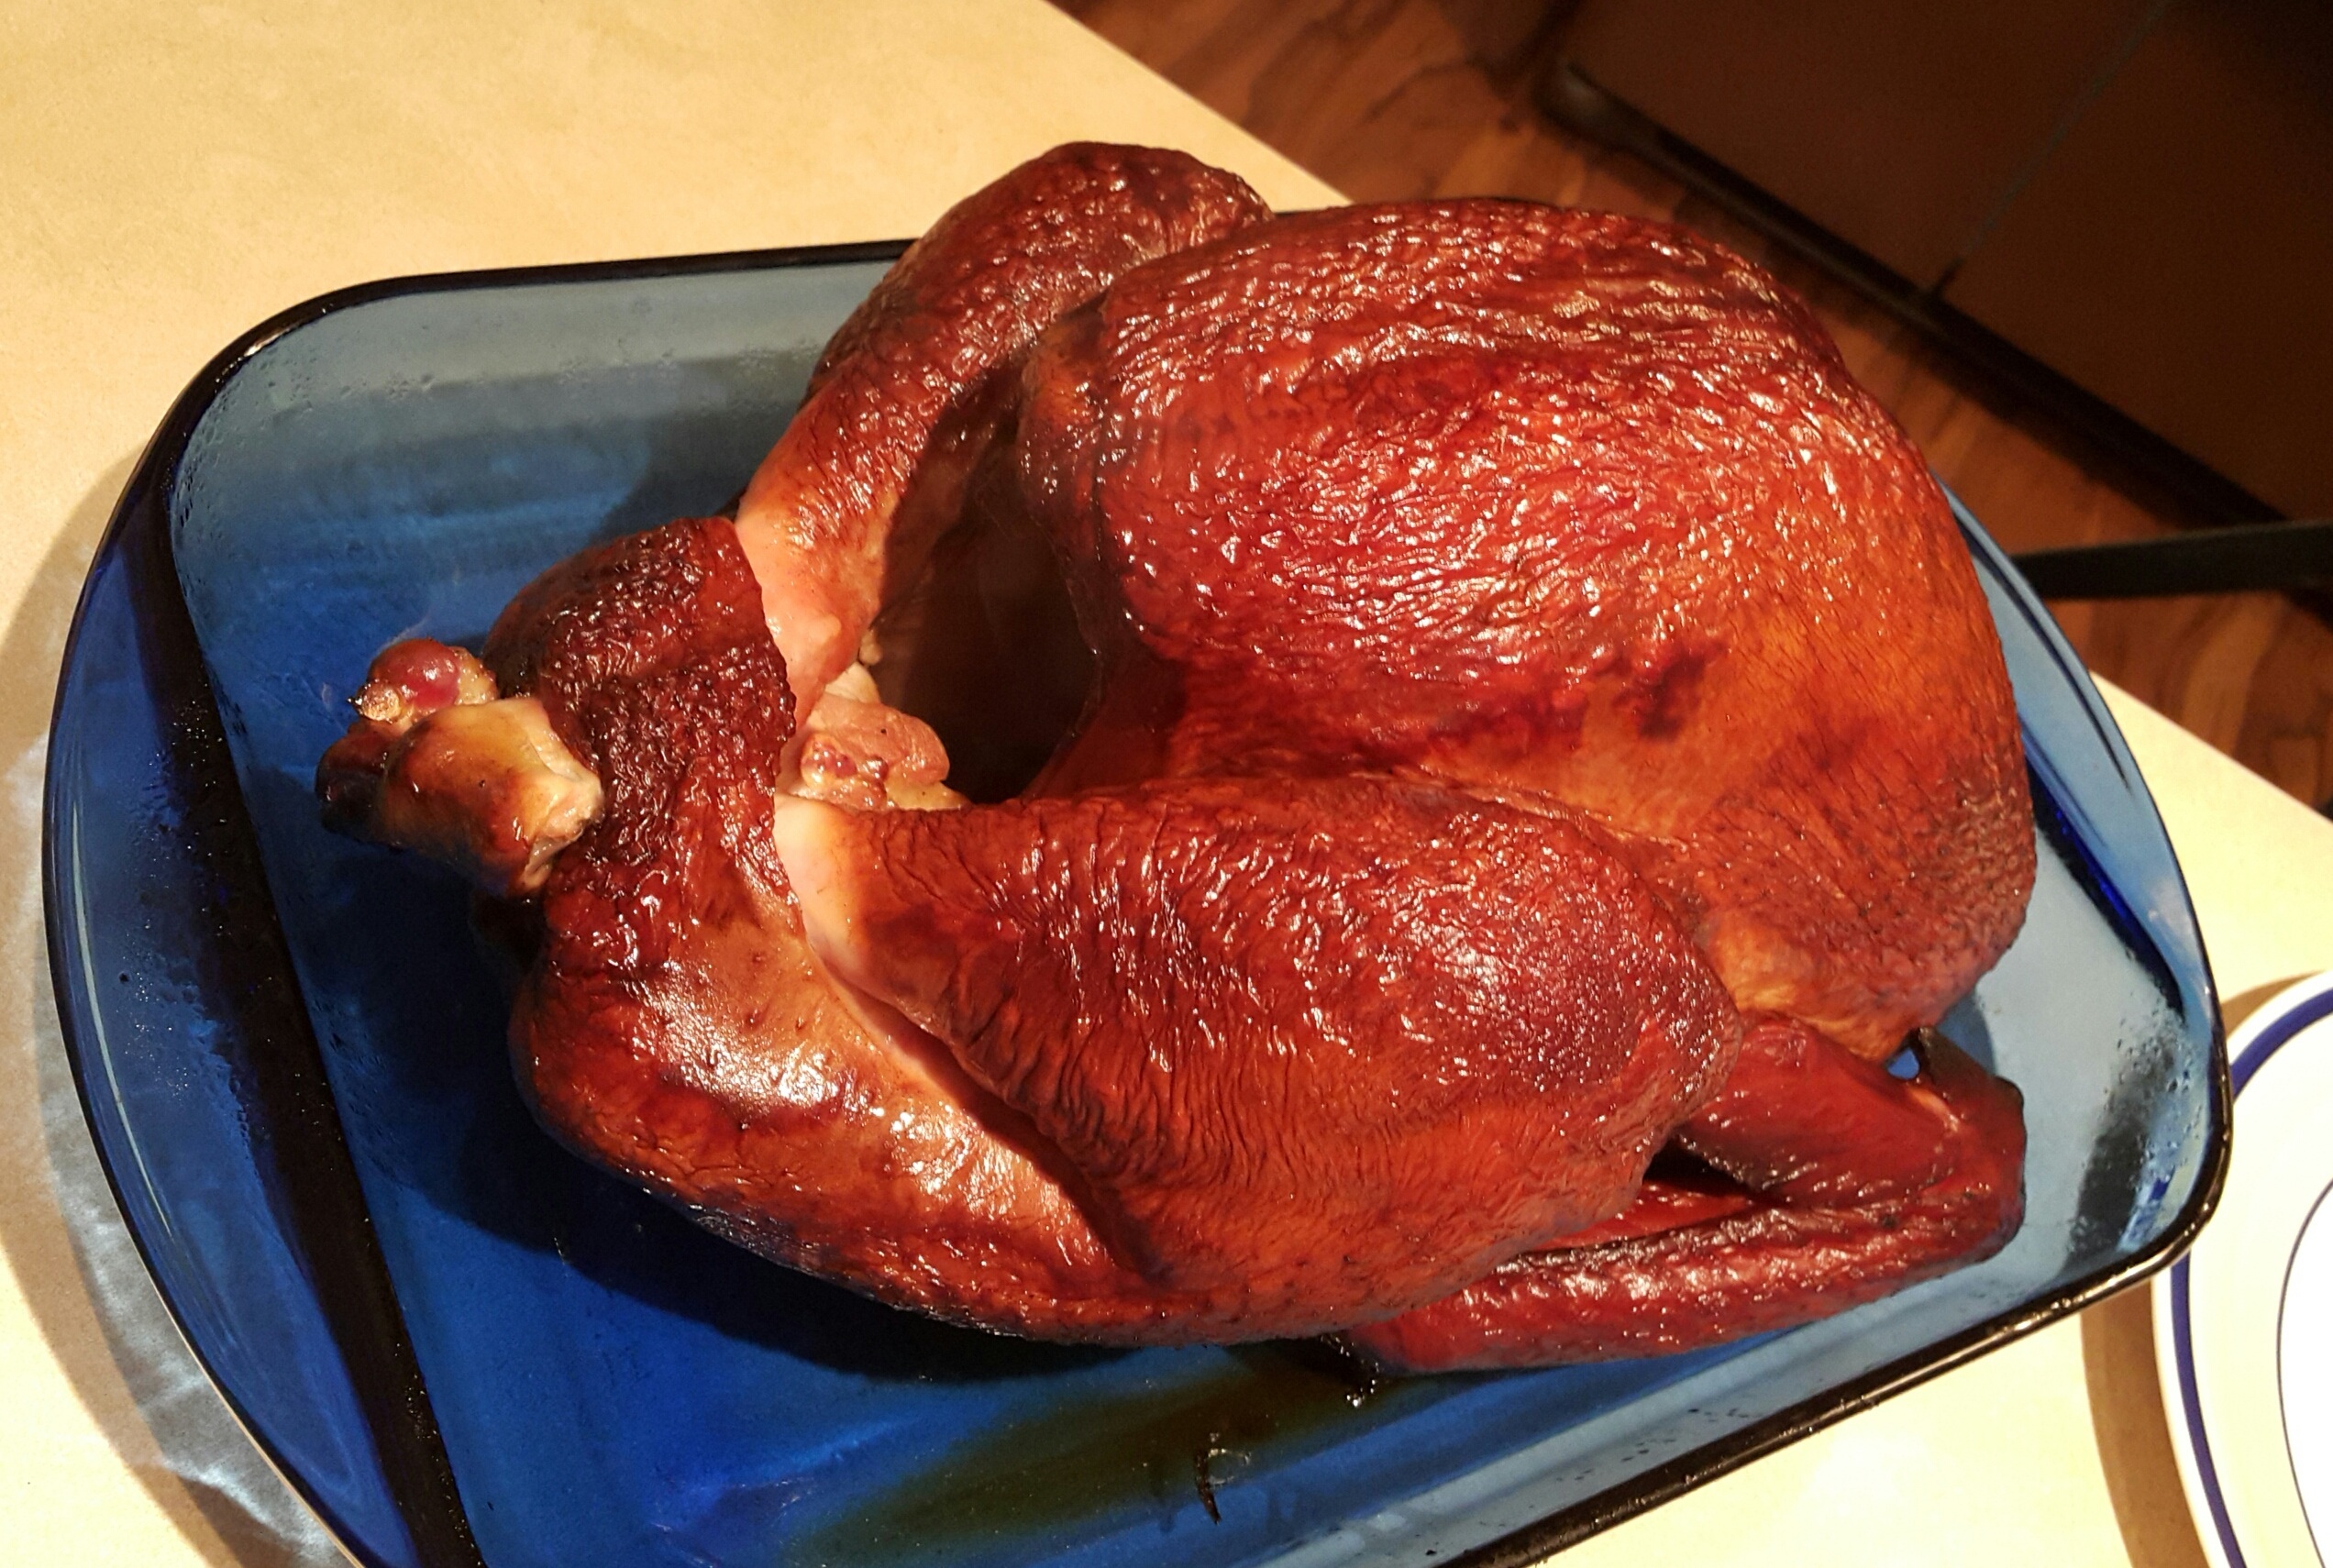
bird, dish, food, cooking, produce, meat, thanksgiving, dinner, turkey, roasting, roast goose, hendl, smoked turkey